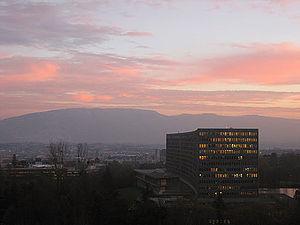
L'Organisation internationale du travail ou OIT est depuis 1946 une agence spécialisée de l'ONU. Sa devise, si vis pacem, cole justitiam, est gravée dans la pierre de ses locaux.